Carl Gustaf Bernhard

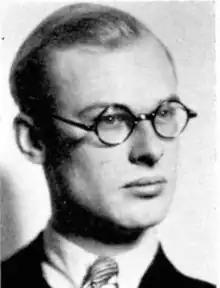

Carl Gustaf Bernhard (28 April 1910, Jakob parish, Stockholm Municipality – 13 January 2001, Lidingö parish) was a Swedish physician, neurophysiologist and academic. He was married to Gurli Lemon-Bernhard, opera singer and soprano. Together they had four children: Carl Johan, Pontus, Per and Blenda.